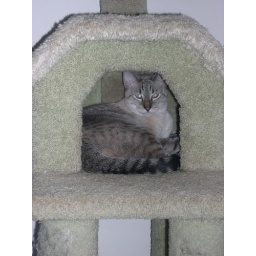
in cat house